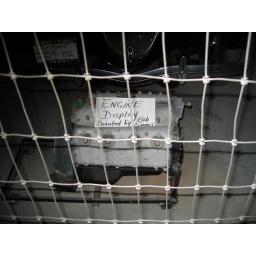
cute little flathead just sitting there, waiting to be put in something